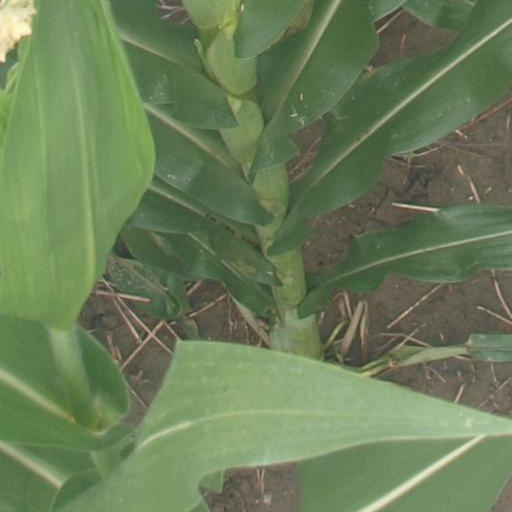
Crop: maize; corn